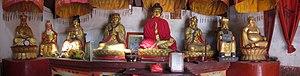
Le temple Shangliu est situé dans le village de Qingshanqiao, sur le xian de Ningxiang, dans la ville-préfecture de Changsha, capitale de la province du Hunan, en République populaire de Chine.